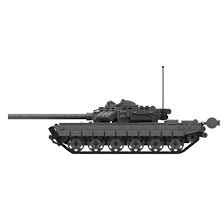
Label: Tank